Ceres (mythology)

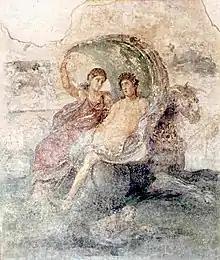
Fresco from Villa Carmiano, Stabiae, 1st century. Nude Greco-Roman deity Bacchus (right), god of wine, freedom and male fertility, identified with Greek Dionysus and Rome's native Liber. Ceres (left) is usually identified as his mother

The relationship between the reigning emperor, empress and Ceres was formalised in titles such as Augusta mater agrorum ("The august mother of the fields) and "Ceres Augusta". On coinage, various emperors and empresses wear her "corona spicea", showing that the goddess, the emperor and his spouse are conjointly responsible for agricultural prosperity and the all-important provision of grain. A coin of Nerva (reigned AD 96–98) acknowledges Rome's dependence on the princeps' gift of "frumentio" (corn dole) to the masses. Under Nerva's later dynastic successor Antoninus Pius, Imperial theology represents the death and apotheosis of the Empress Faustina the Elder as Ceres' return to Olympus by Jupiter's command. Even then, "her care for mankind continues and the world can rejoice in the warmth of her daughter Proserpina: in Imperial flesh, Proserpina is Faustina the Younger", empress-wife of Pius' successor Marcus Aurelius.